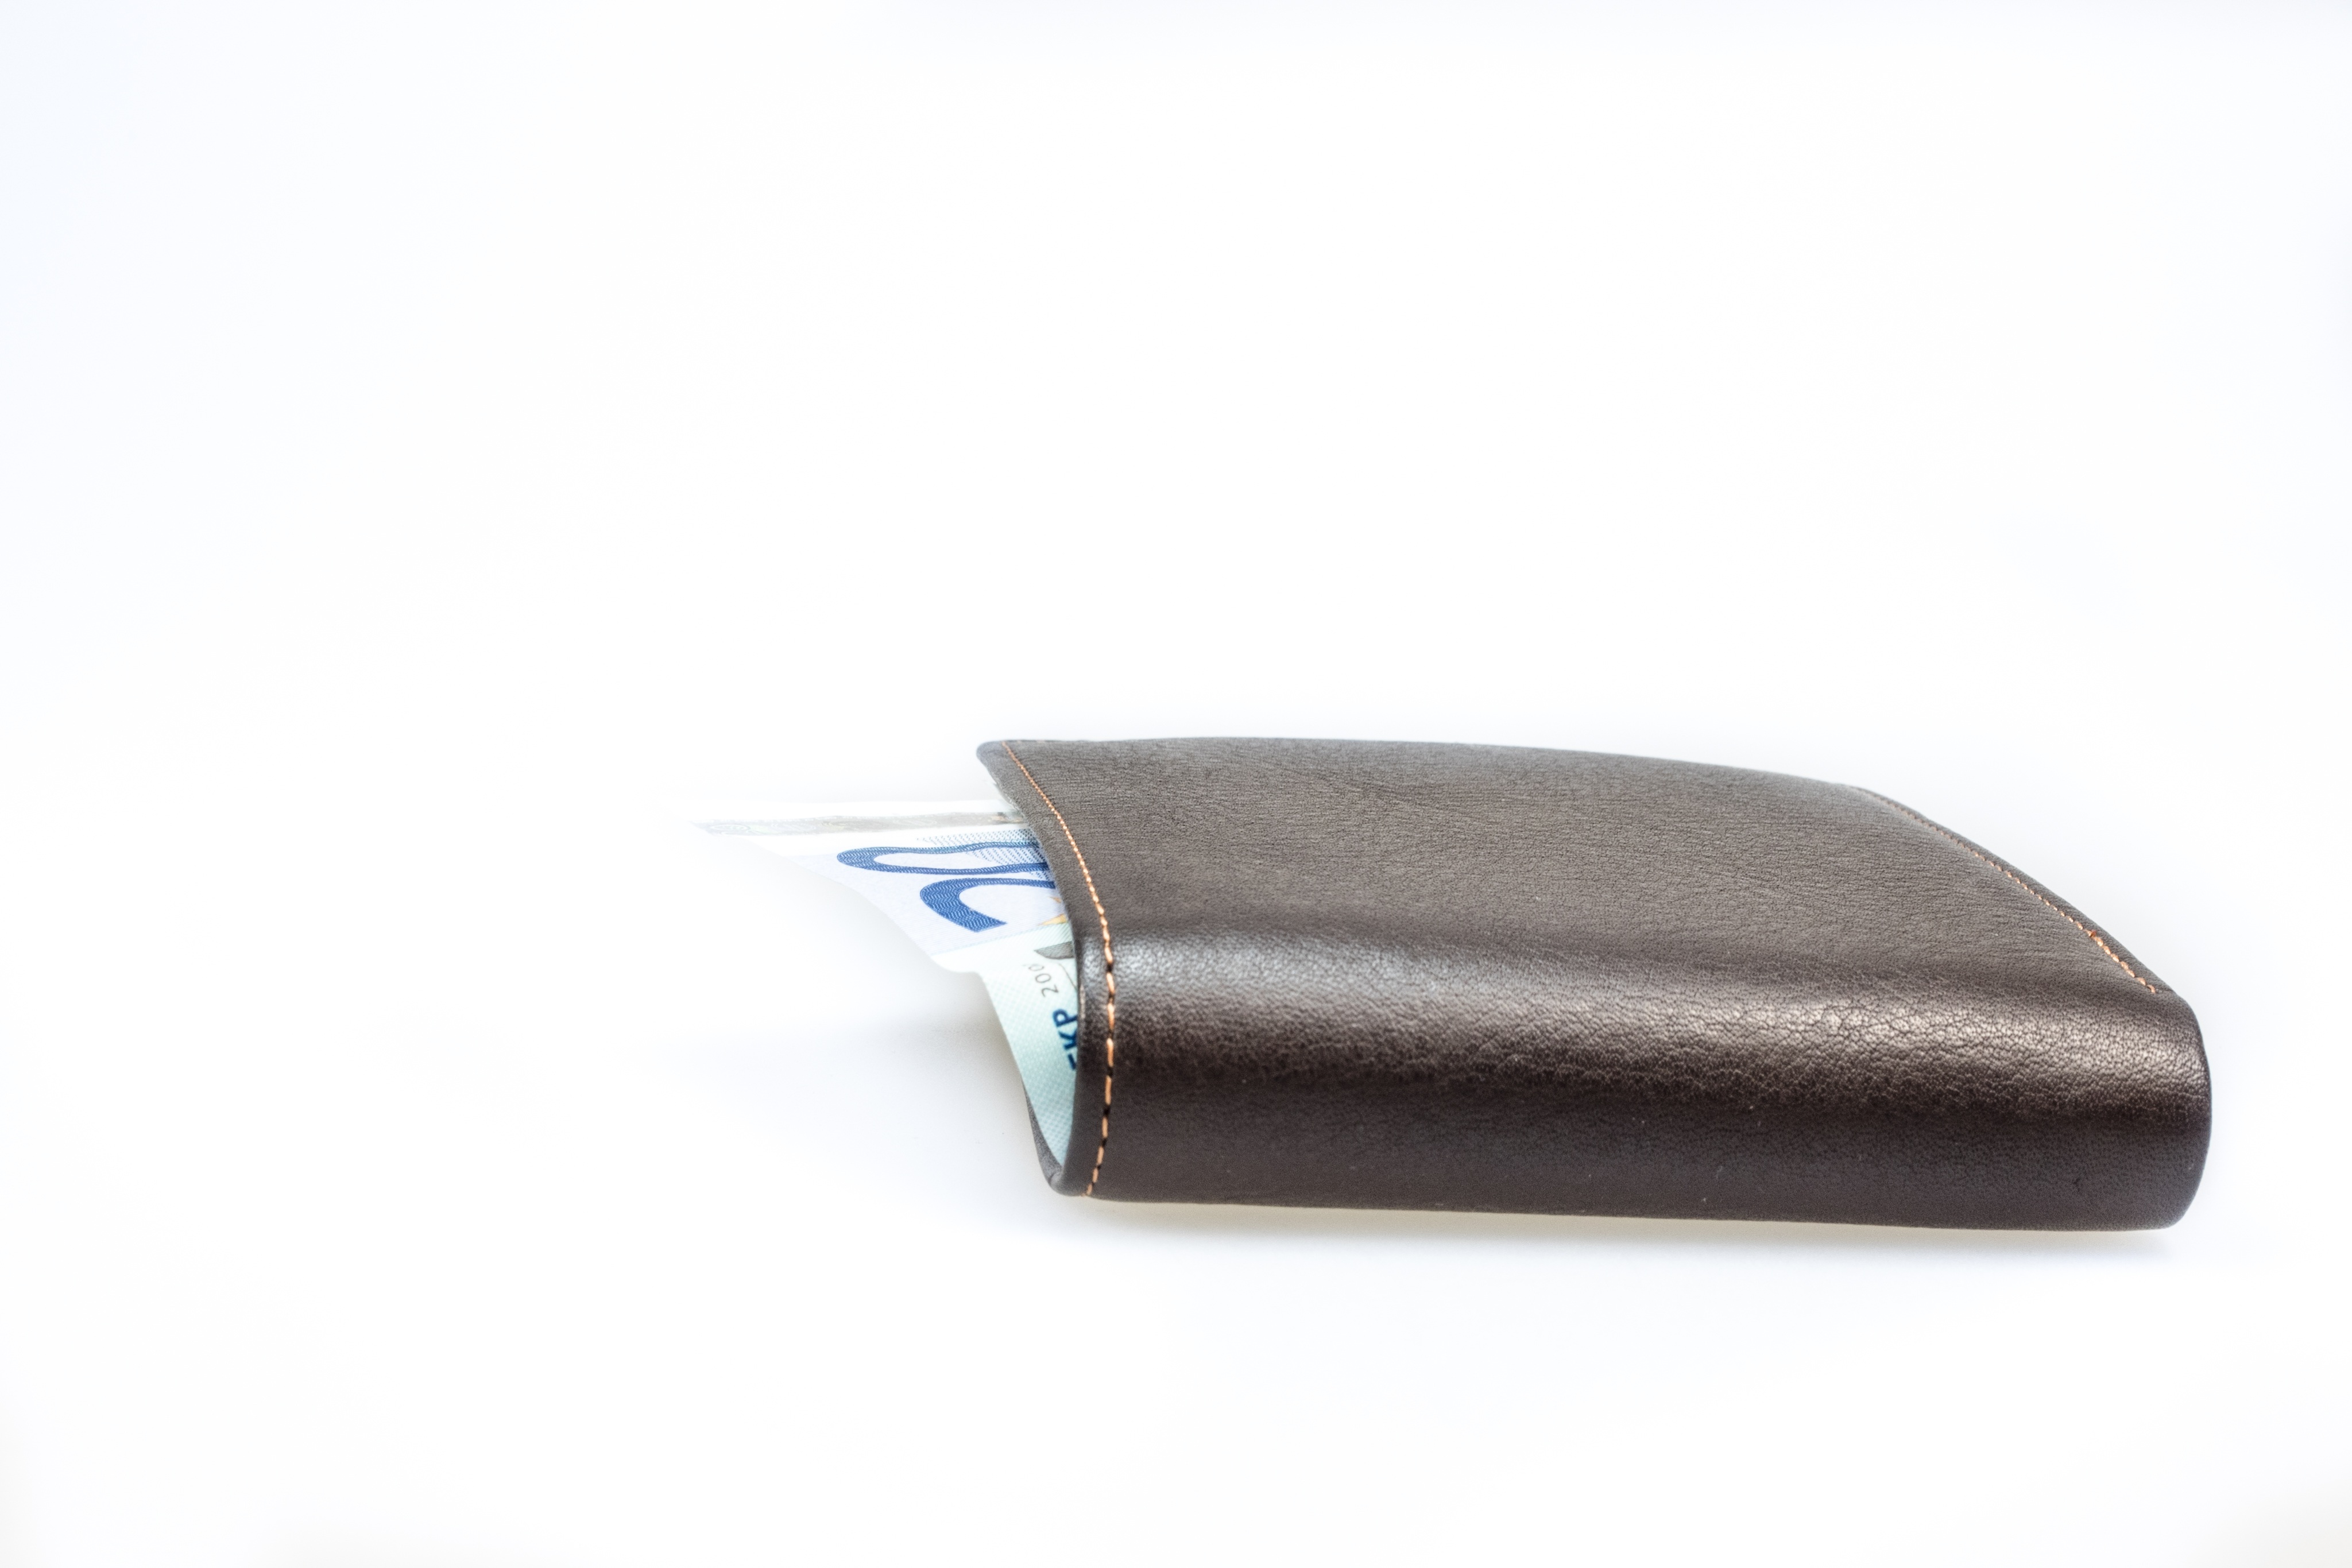
leather, money, business, wallet, bank, purse, currency, euro, 20, finance, banknote, dollar bill, twenty, 20 euro, leather purse